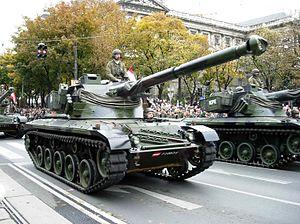
Le SK-105 Kürassier est un char léger ou chasseur de chars autrichien armé d'un canon rayé de 105 mm dans une tourelle oscillante. Environ 700 exemplaires ont été construits. Il est nommé Jagdpanzer Kürassier par la Bundesheer.